Gove Airport

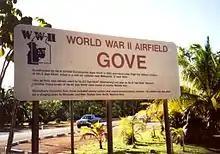
The airport was originally the location of Airfield Gove during World War II.

Gove Airport is located on the site of the former RAAF Base Gove. This World War II airbase was built in 1943 and named for Pilot Officer William Gove who was killed in action. During the war, the airfield was used by No. 83 Squadron RAAF flying CAC Boomerangs and No. 13 Squadron RAAF flying Lockheed Venturas, with No. 42 Squadron RAAF operating PBY Catalina flying boats out of nearby Drimmie Head. At the height of operations, over 5,000 servicemen were stationed at the base. The base closed in early 1946.